Water deer

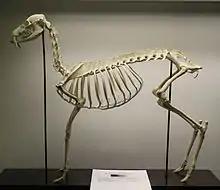
The skeleton of a water deer at the Royal Veterinary College

The water deer has narrow pectoral and pelvic girdles, long legs, and a long neck. The powerful hind legs are longer than the front legs so that the haunches are carried higher than the shoulders. They run with rabbit-like jumps. In the groin of each leg is an inguinal gland used for scent marking; this deer is the only member of the Cervidae to possess such glands. The short tail is no more than in length and is almost invisible, except when it is held raised by the male during the rut. The ears are short and very rounded, and both sexes lack antlers.